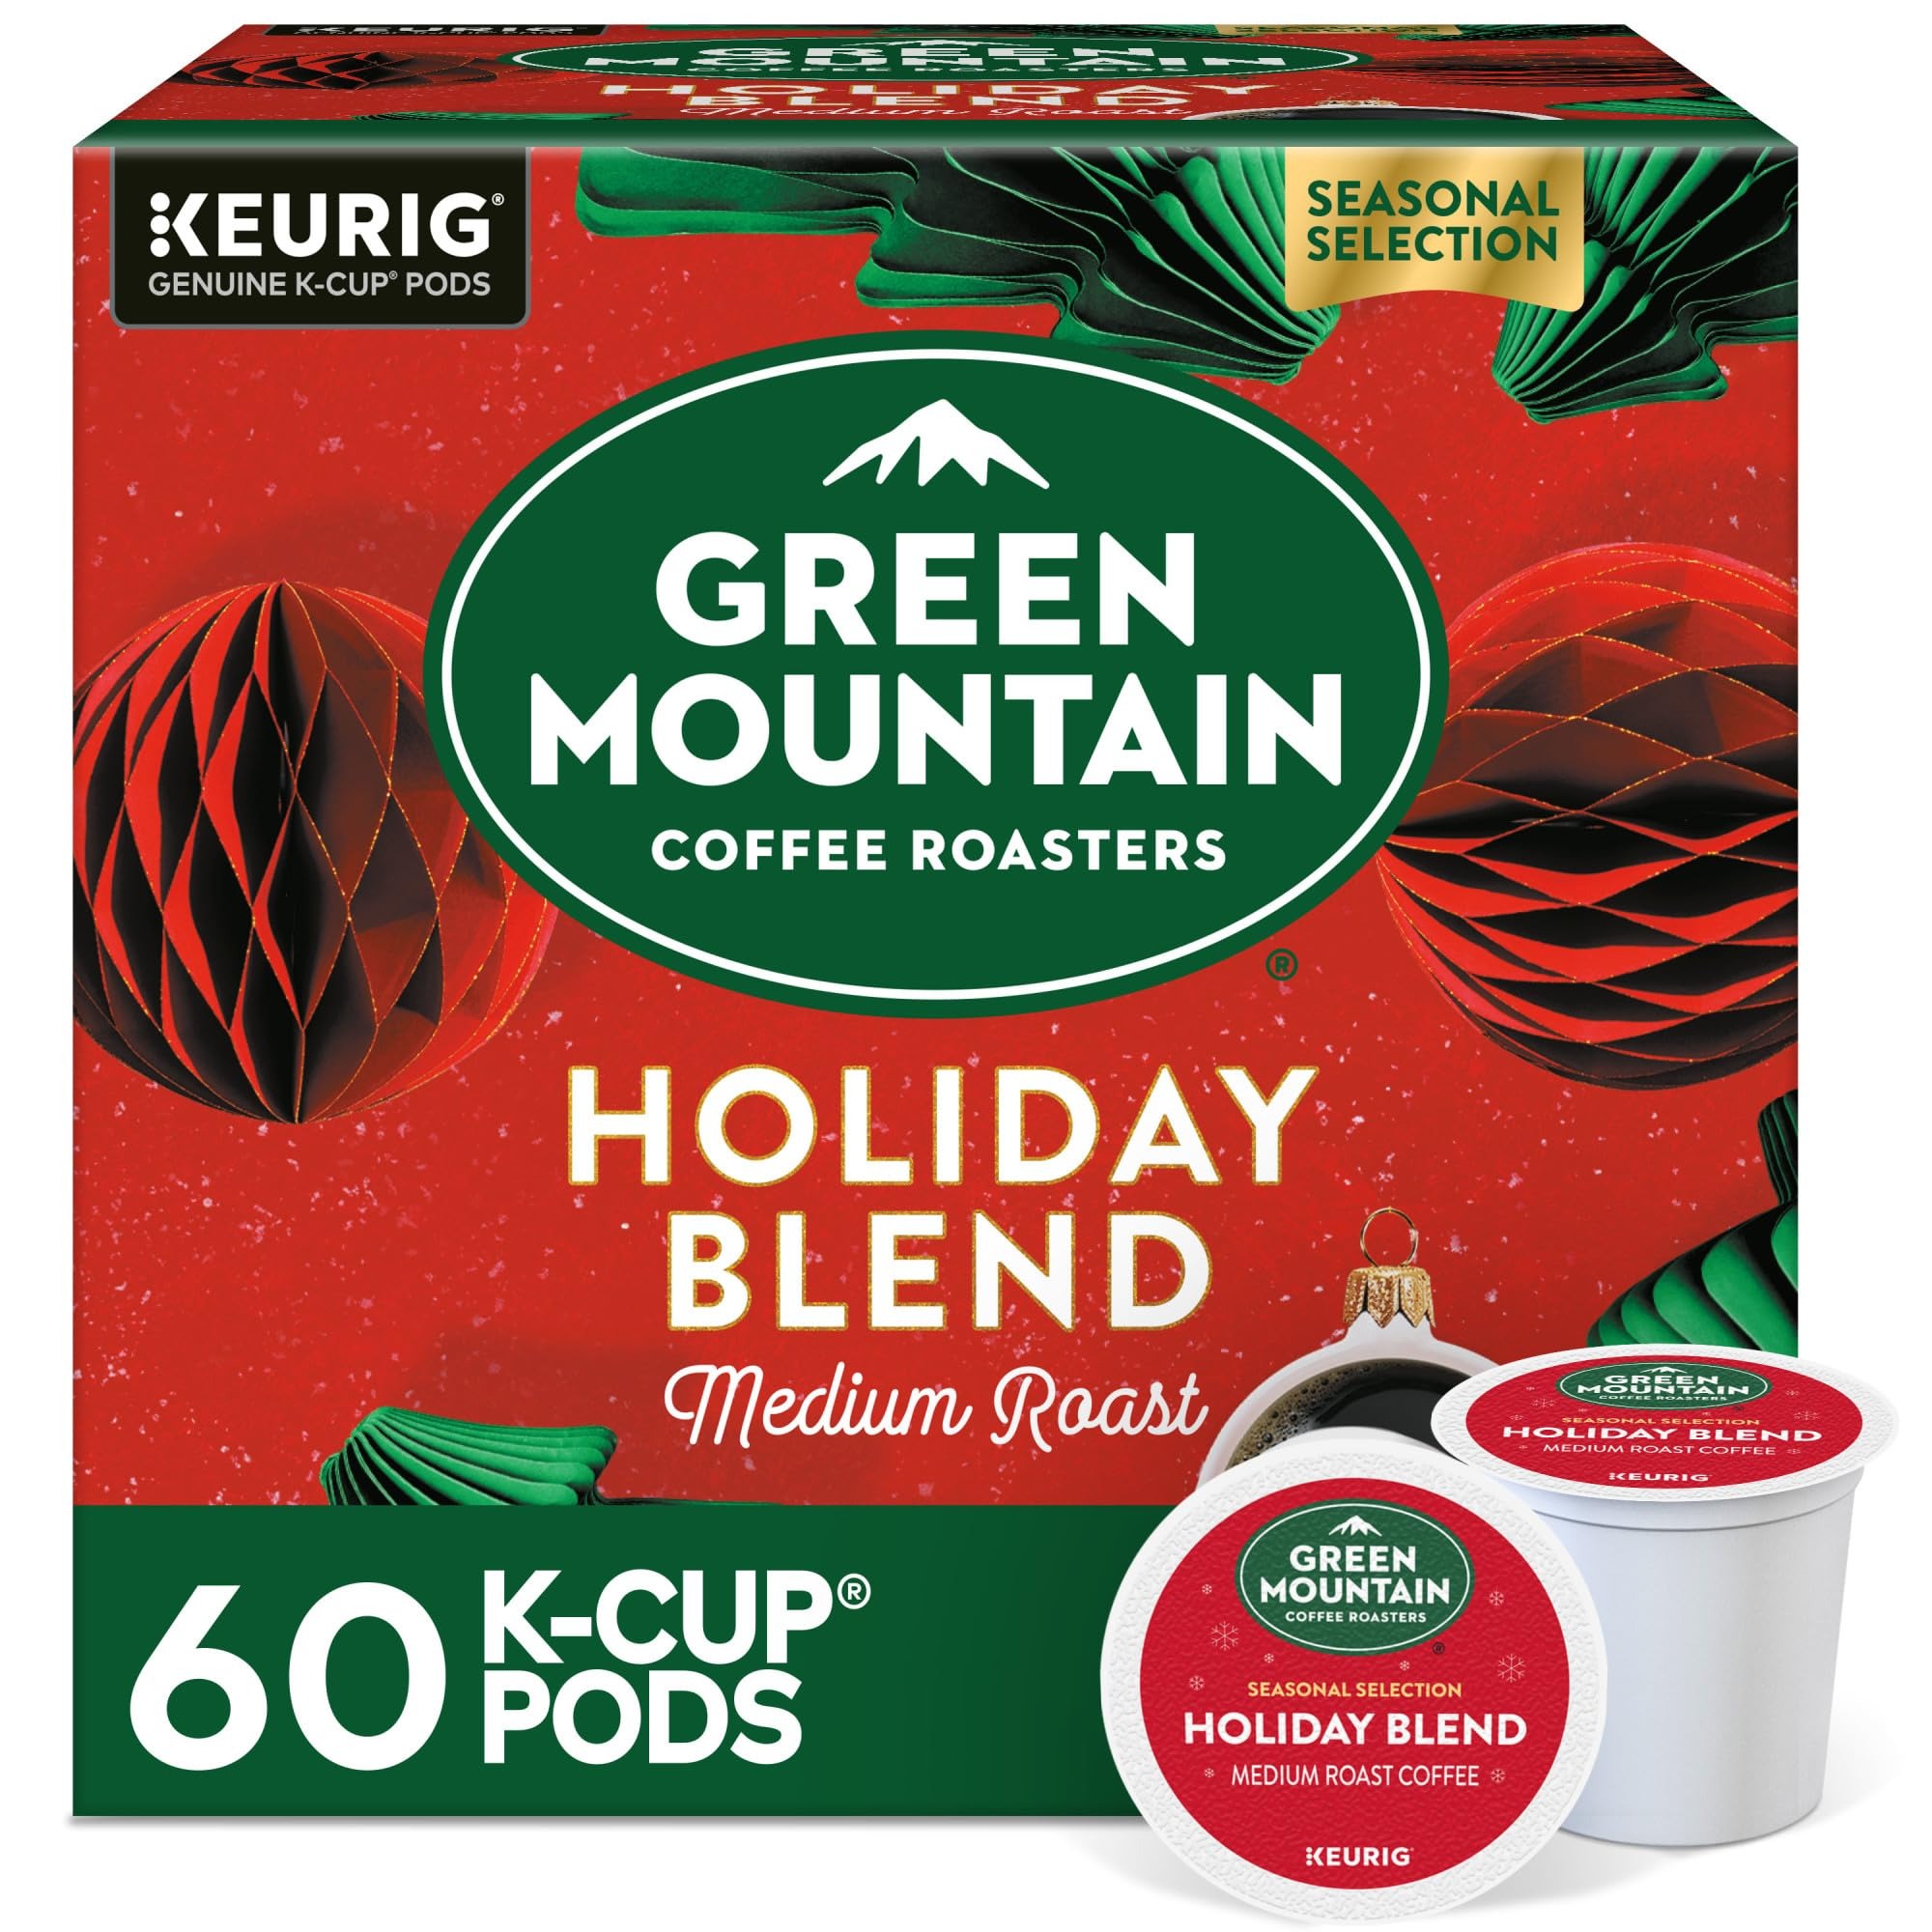
Item Name: Green Mountain Coffee Roasters, Holiday Blend Coffee, Keurig Single Serve K-Cup Pods, 60 count
Bullet Point 1: BRAND STORY: The mountains are a special place. It's where Green Mountain Coffee Roasters was born. It's where we developed our adventurous spirit and commitment to improving the lands through sustainably sourced coffee. We're driven to bring the world a richer, better cup of coffee. Be bold. Be alive. Grab a cup and get out there.
Bullet Point 2: TASTE: A festive and flavorful celebration of the season. Cheerfully bright, with notes of mild fruit and toasted nuts punctuating this robust, hearty blend.
Bullet Point 3: ROAST: Medium roast, caffeinated coffee and is certified Orthodox Union Kosher
Bullet Point 4: SUSTAINABILITY: Committed to 100% responsibly sourced coffee
Bullet Point 5: COMPATIBILITY: Contains genuine Keurig K-Cup pods, engineered for guaranteed quality and compatibility with all Keurig K-Cup coffee makers
Value: 60.0
Unit: Count

Price: 80.97